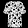
Label: Shirt